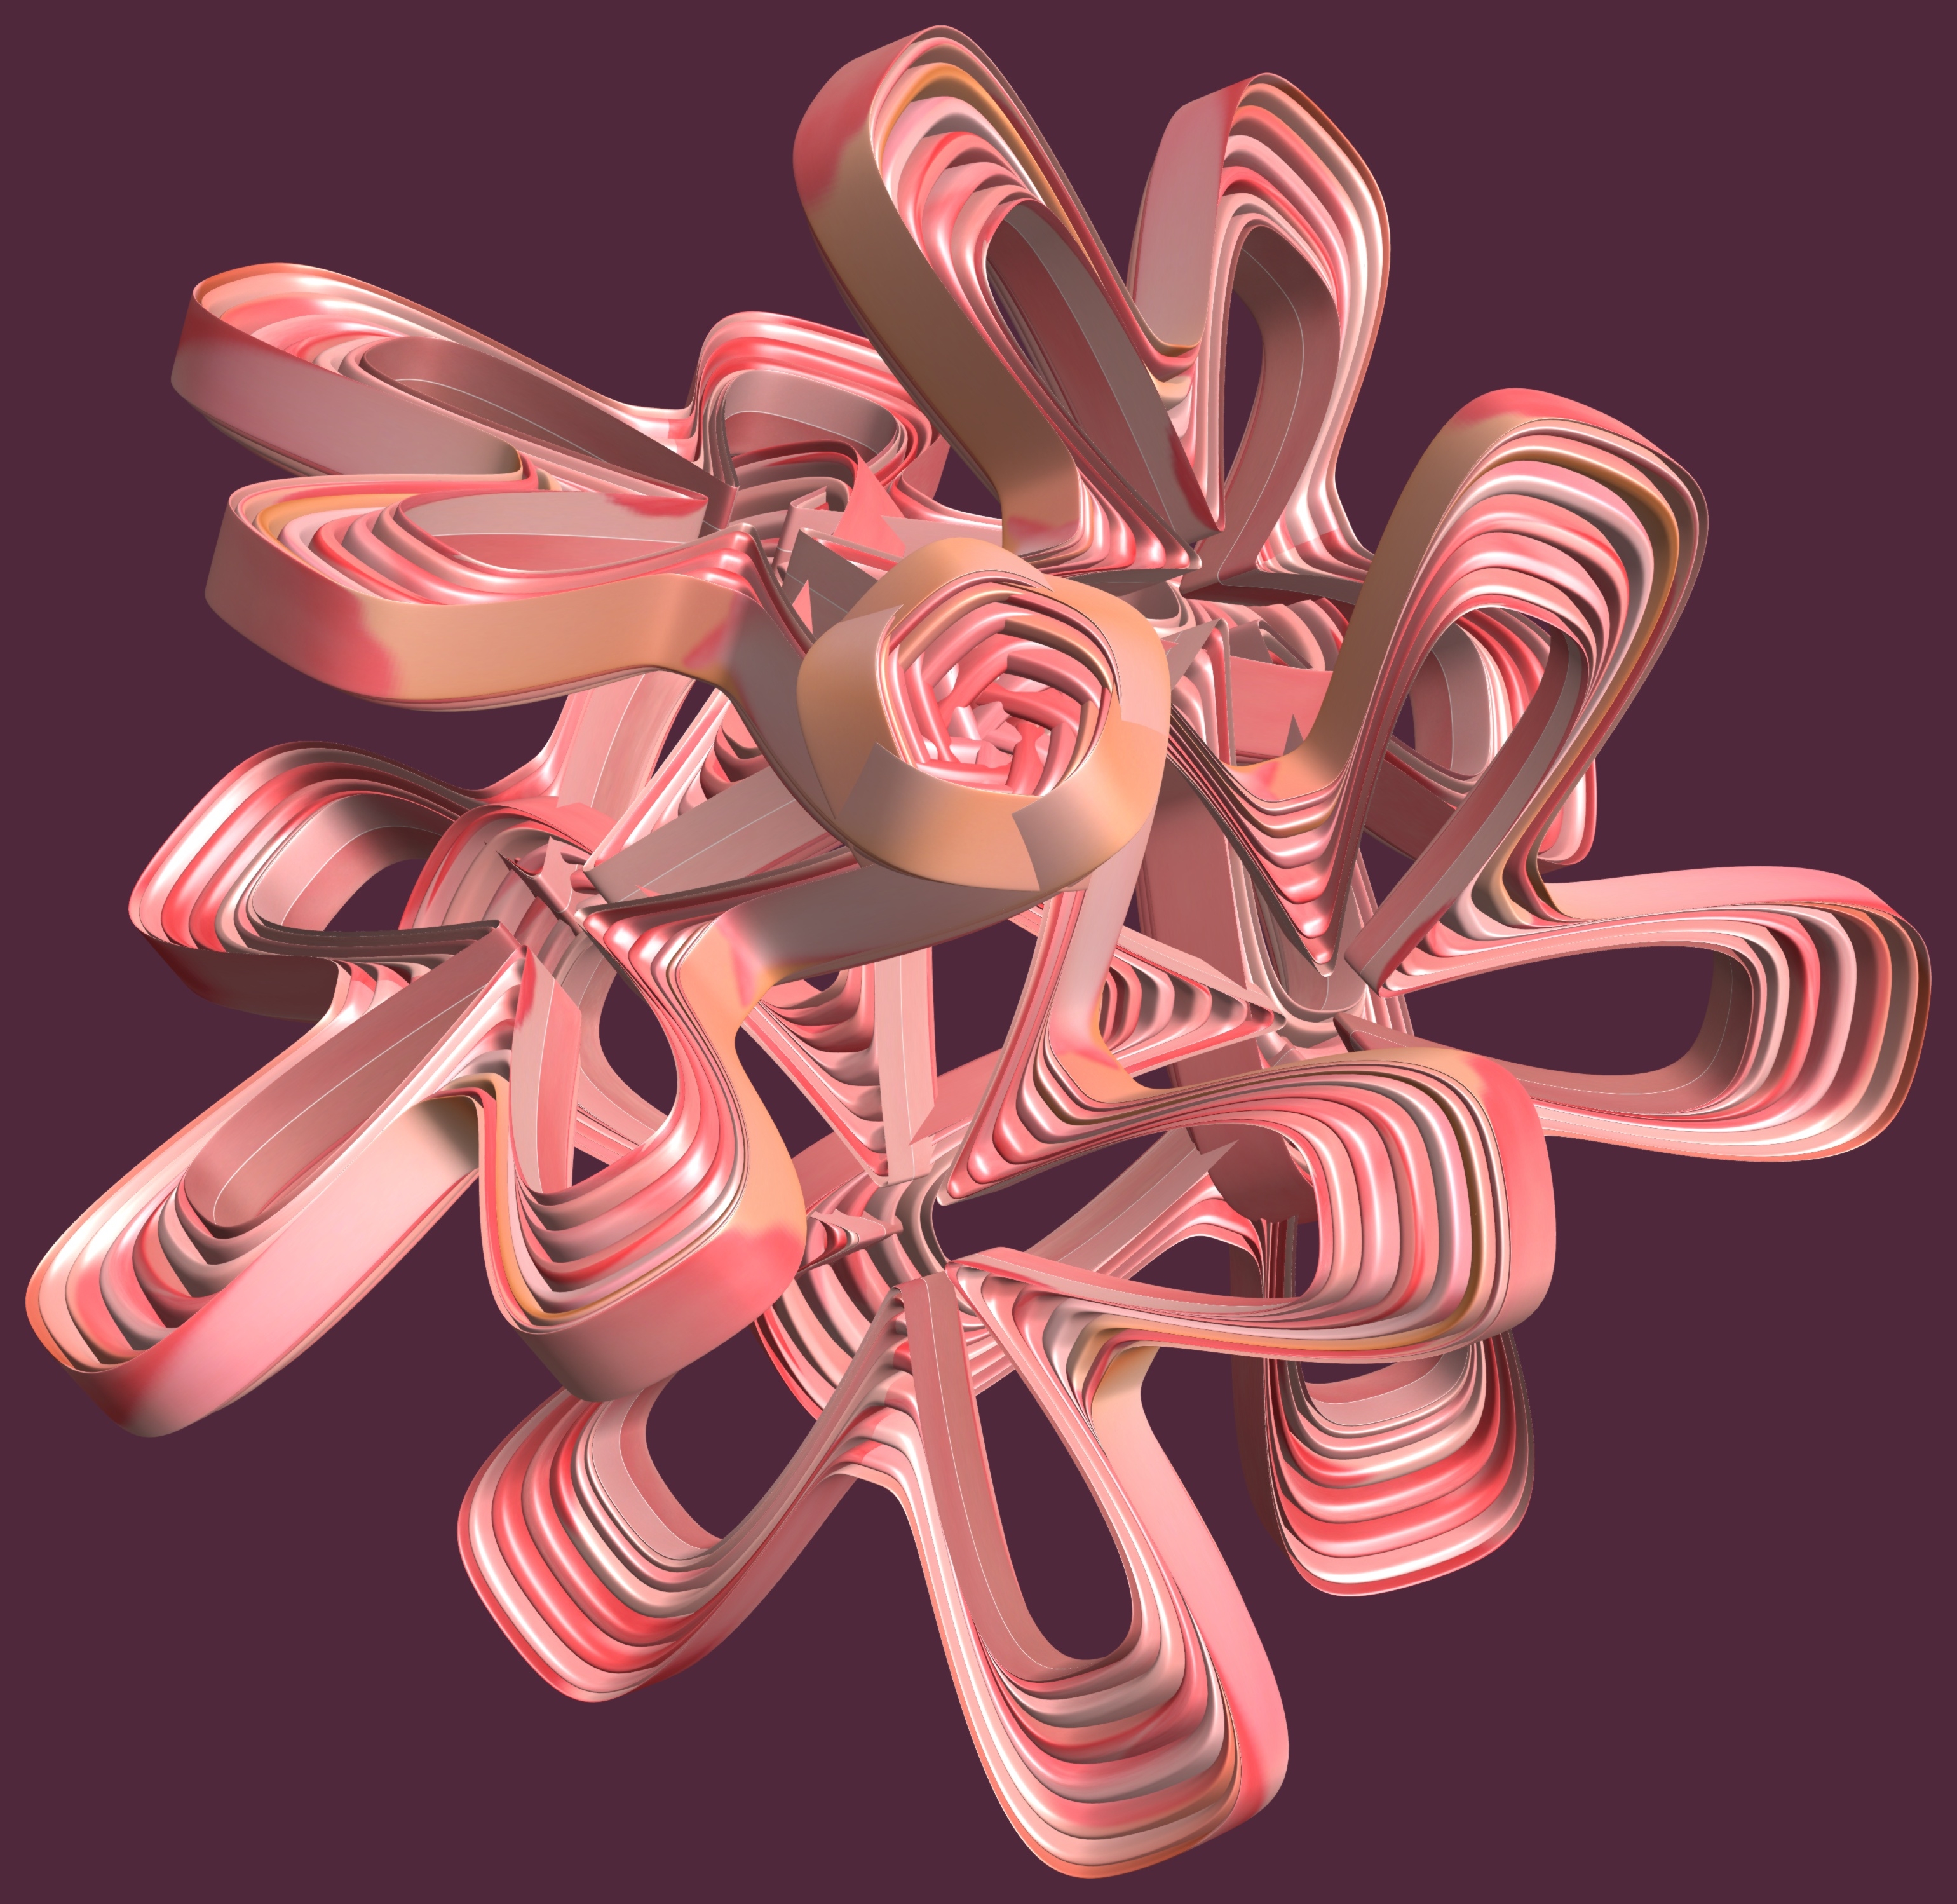
hand, structure, texture, pattern, finger, font, illustration, design, symmetry, 3d, graphic, organ, torus, mathematica, cg, parametricplot3d, code, program, algorithm, mapping